44 Parachute Regiment (South Africa)

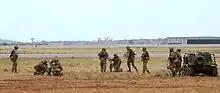
SANDF Airborne soldiers equipped with a Gecko 8x8 ATV deploying mortars during a mock combat demonstration at AFB Waterkloof in October 2011

Following the end of the Border War in 1989, the Brigade was scaled down slightly and began preparing for a new role, that of conducting operations internally in South Africa in order to quell increasing levels of violence between various political groups.